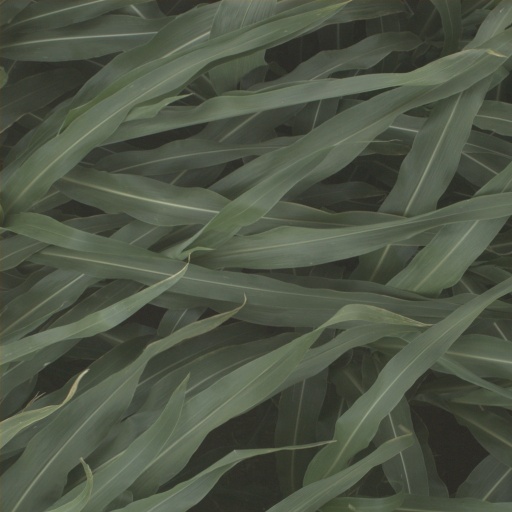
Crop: sorghum